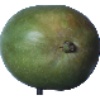
Label: mango